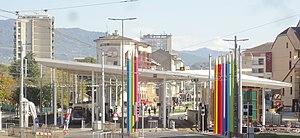
Douane de Moillesulaz, nouveau bâtiment en lien avec l'extension de la ligne de tramway jusqu'à Annemasse. Nouvelle ligne 17 dès le 15 décembre 2019.
La ligne 17 du tramway de Genève est une ligne diamétrale transfrontalière exploitée par les Transports publics genevois. Elle dessert plusieurs quartiers de Genève ainsi que les communes suisses de Carouge, Chêne-Bourg, Chêne-Bougeries, Lancy et Thônex et les communes françaises de Ambilly, Annemasse et Gaillard. Les terminus sont à la gare de Lancy-Pont-Rouge et au Parc Montessuit à Annemasse. Créée en 2005, elle a été supprimée en 2011 avant d'être réintégrée au réseau en 2019 et prolongée sur le sol français jusqu'à Annemasse.